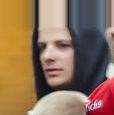
Age: 27